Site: brandenburg
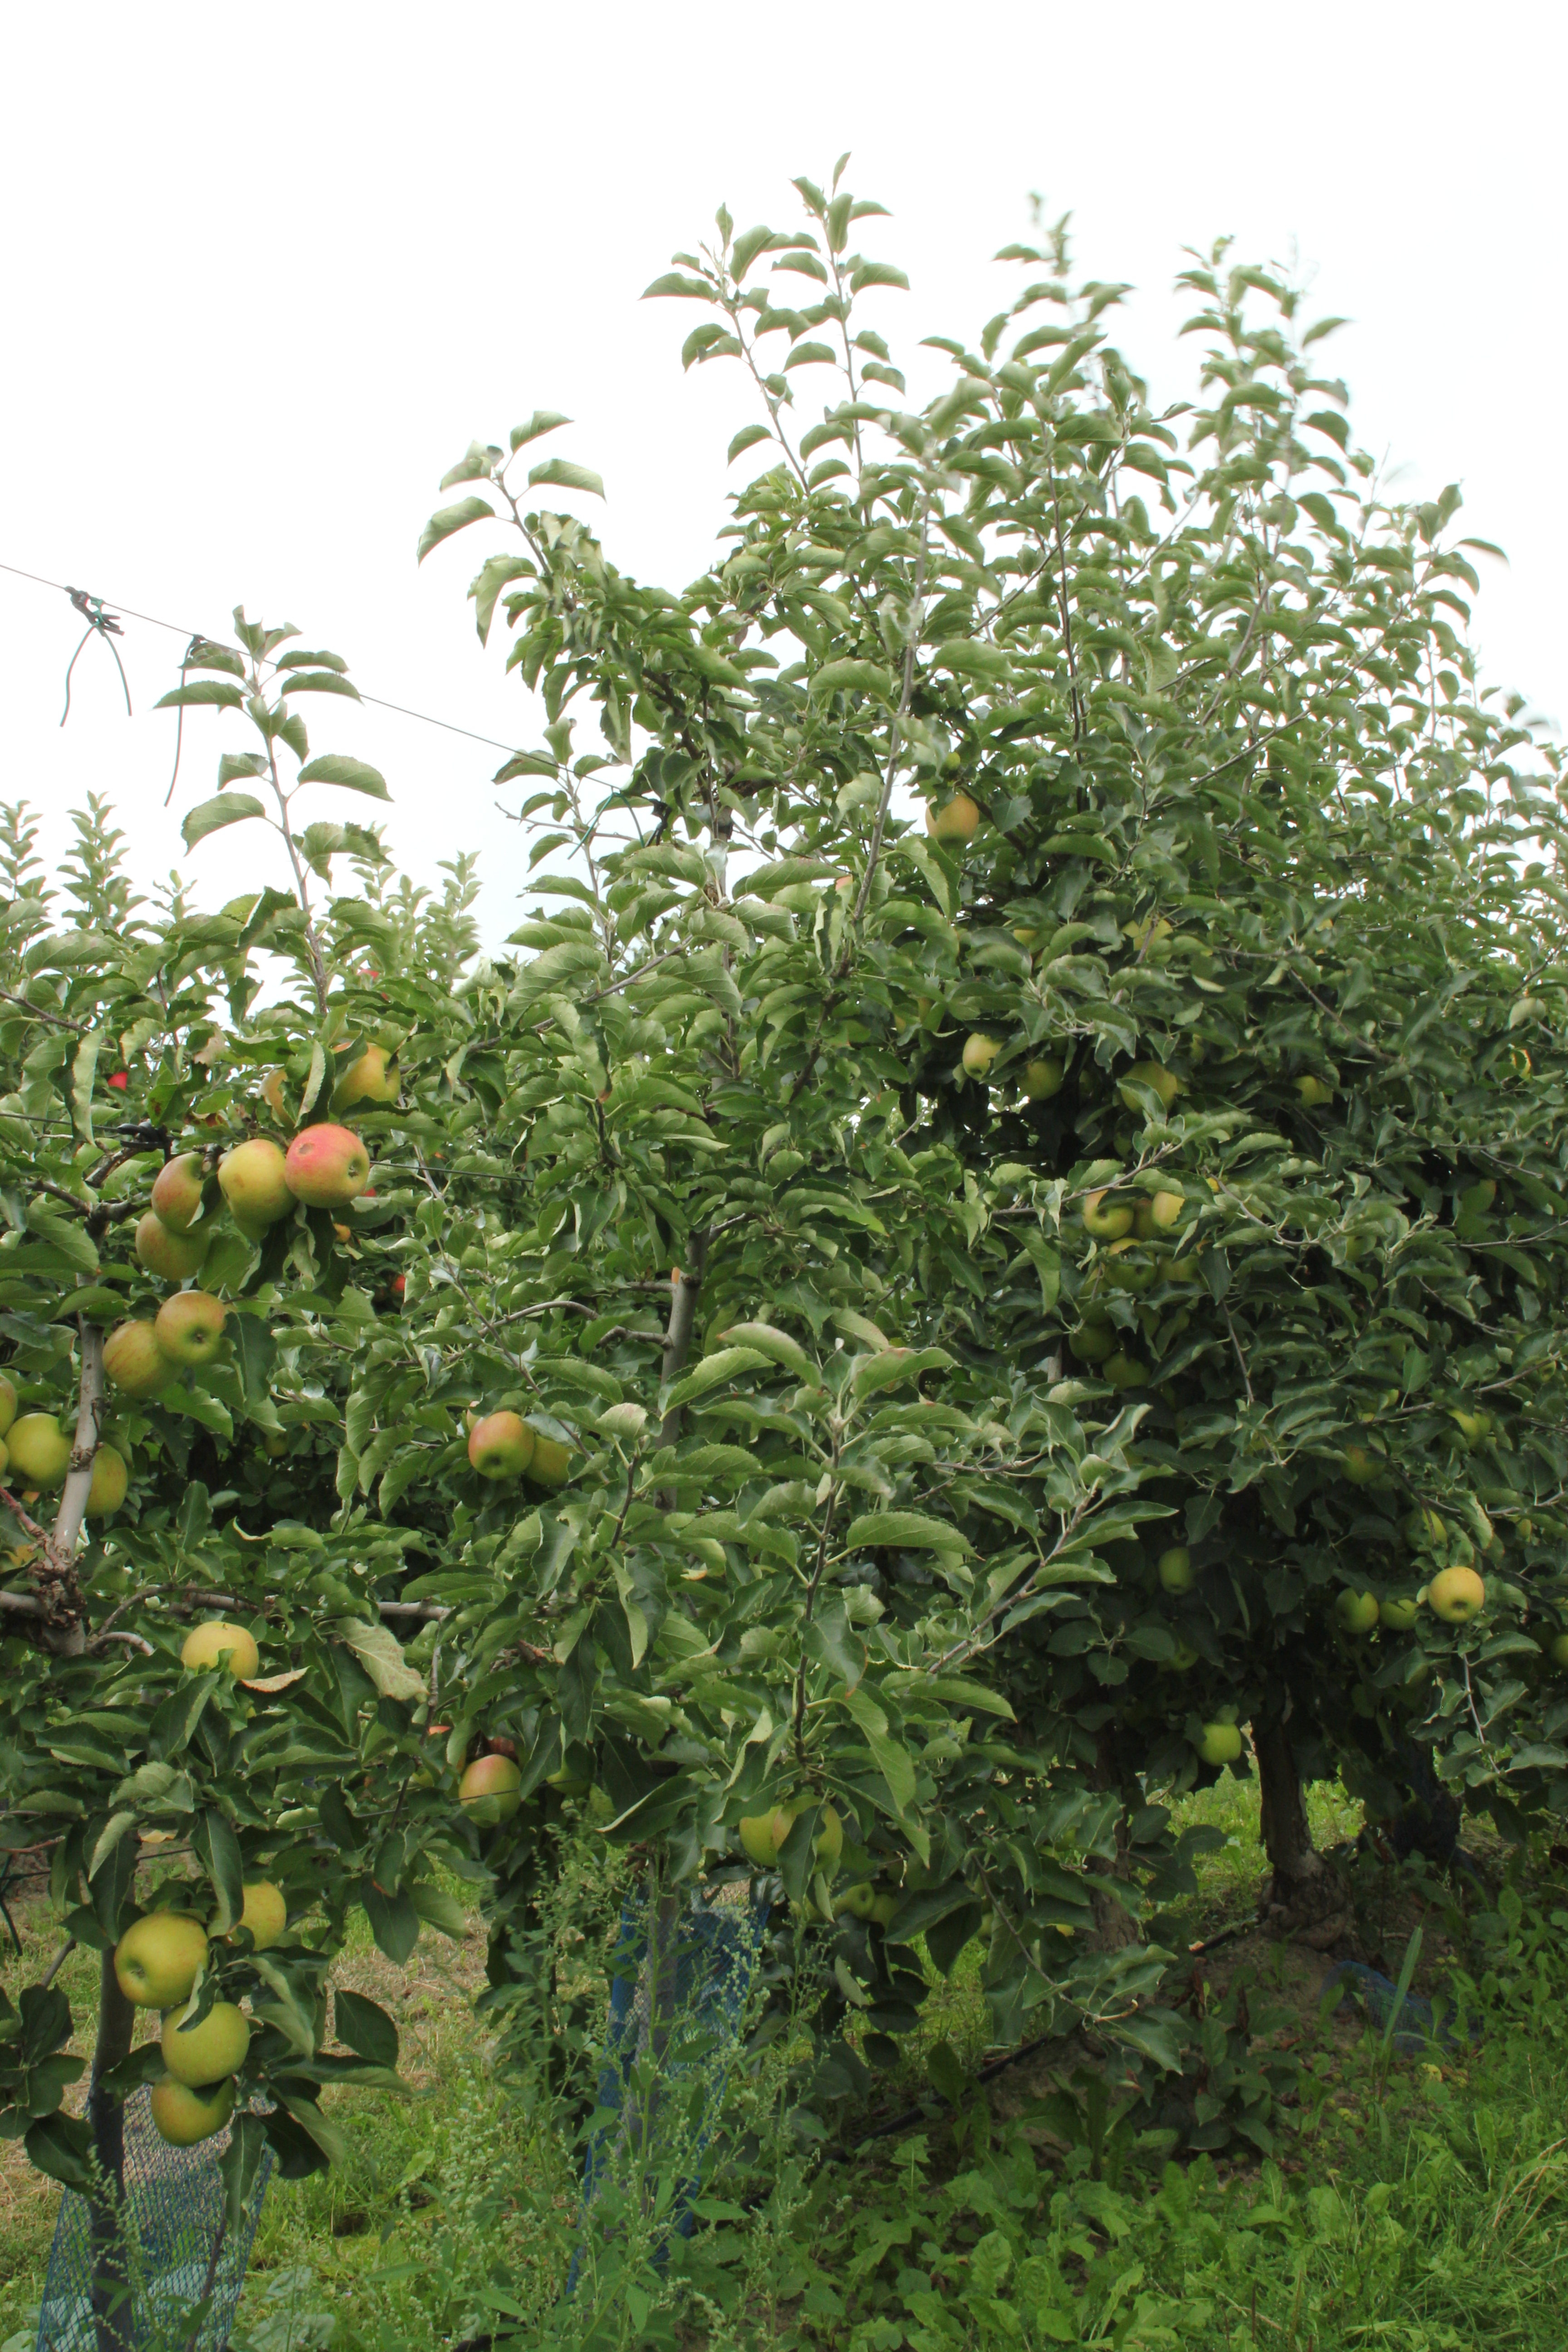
Growth stage (BBCH 87): Maturity of fruit and seed